Quilmes Atlético Club

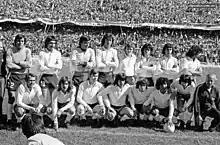
The Quilmes line-up that won the second Primera División title for the club in 1978

After being relegated again in 1951, Quilmes won the second division championship and promoted to Primera, after the Football Association stated that Newell's Old Boys (who had finished first and proclaimed champion) promised Excursionistas an amount of money if they defeated Quilmes. As a result, the title was given to Quilmes (which had finished 2nd after Newell's) which promoted to Primera instead of "Rosarino" team.